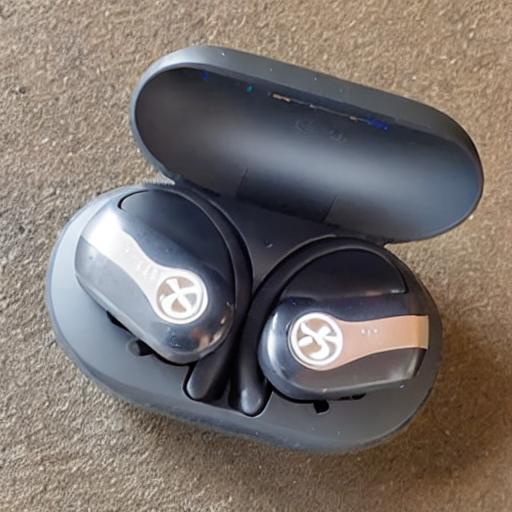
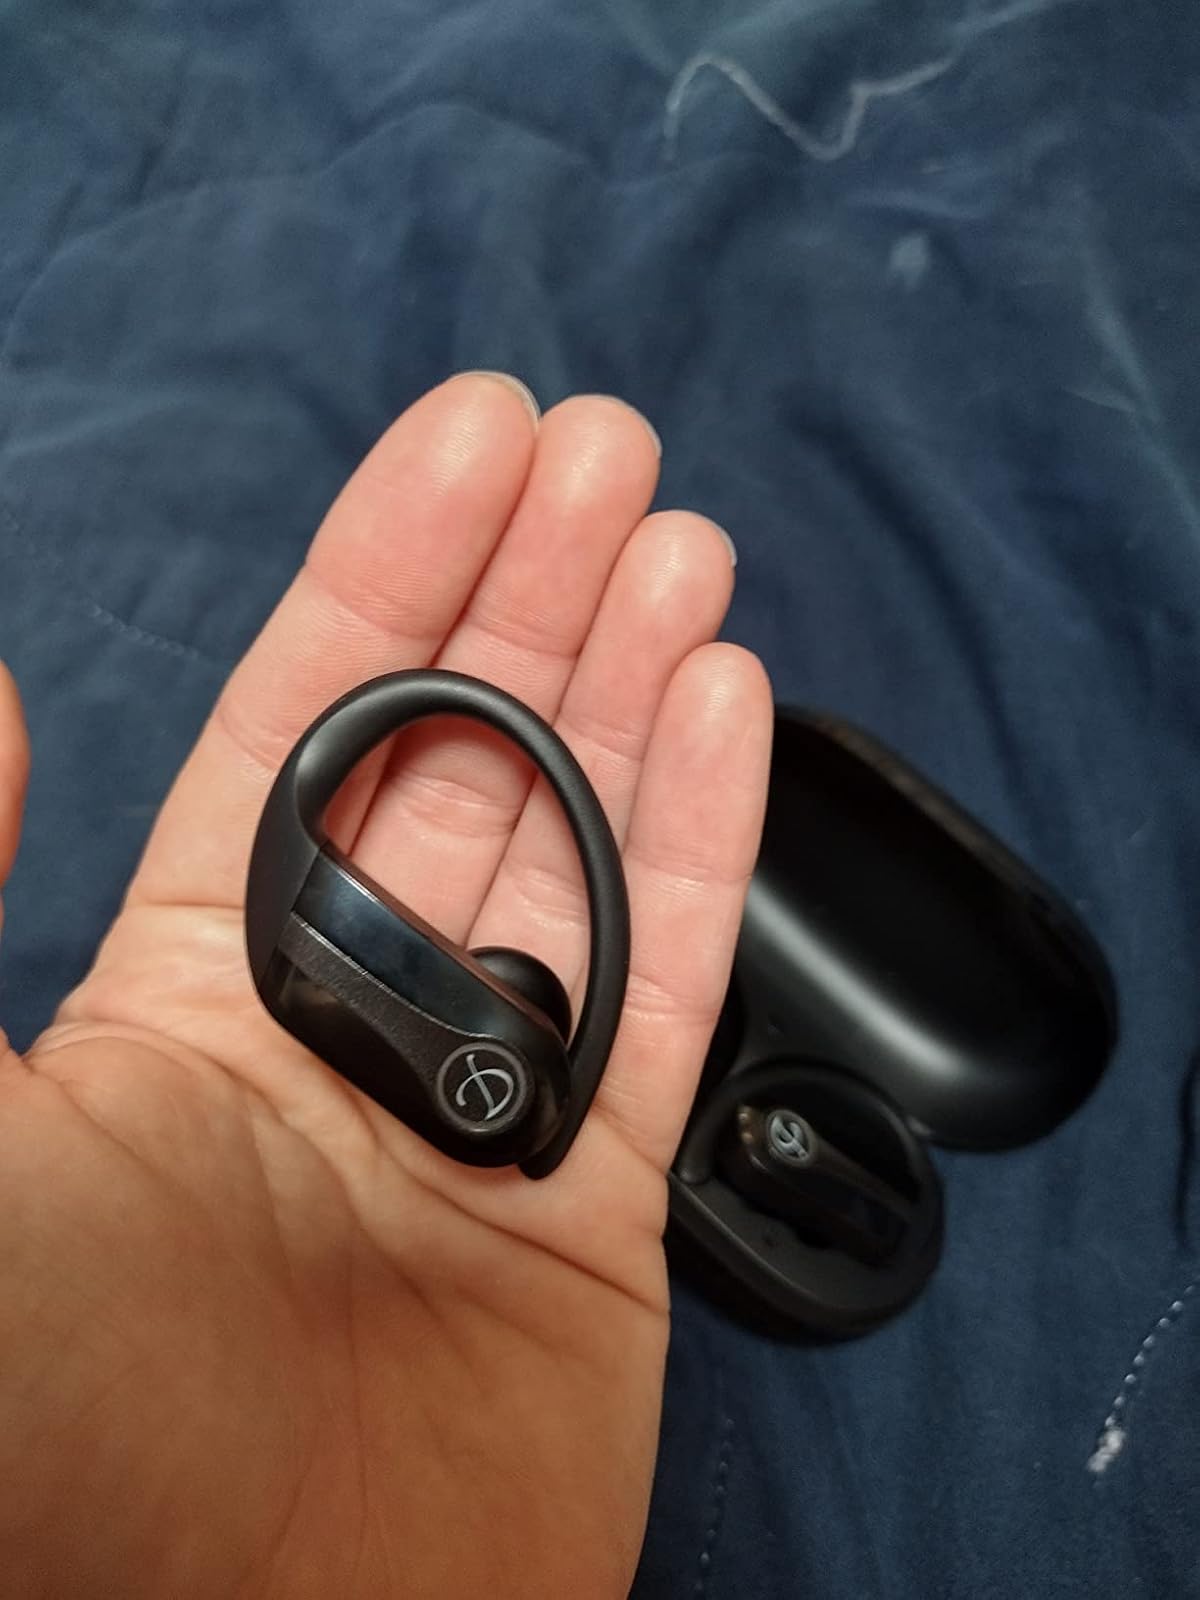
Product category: earbuds
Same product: no